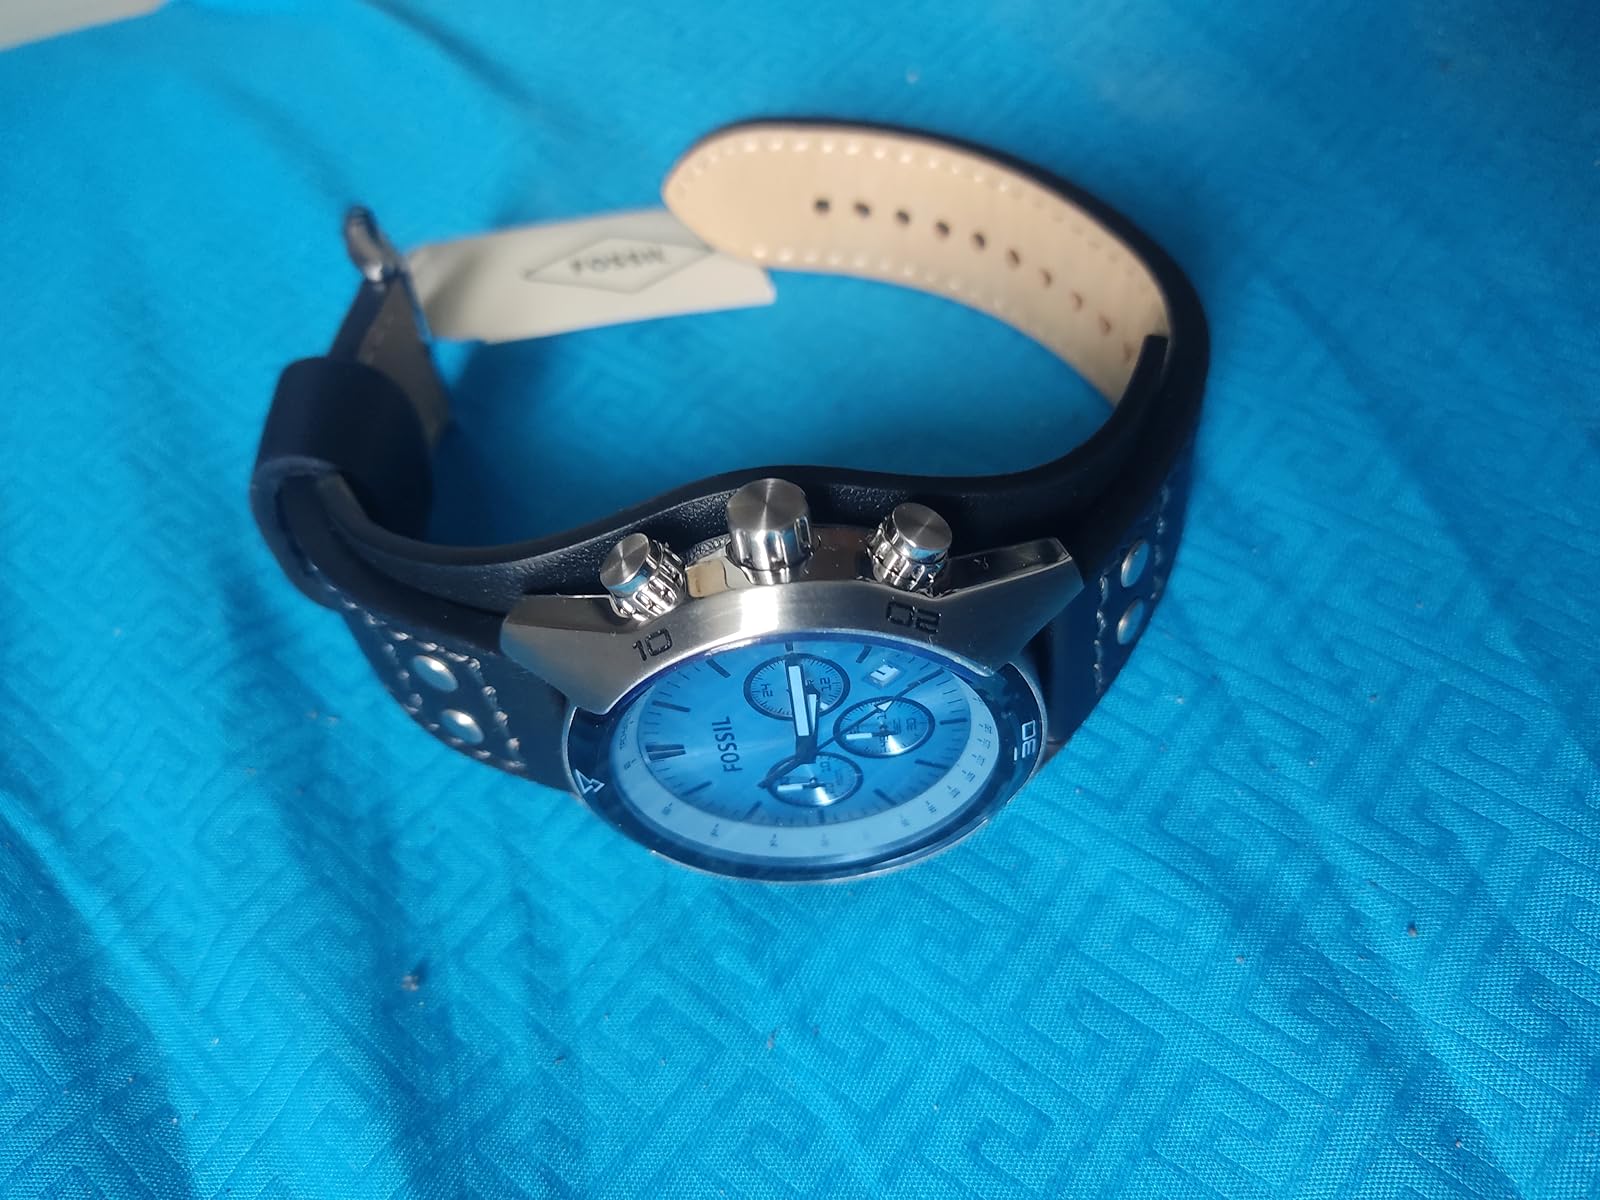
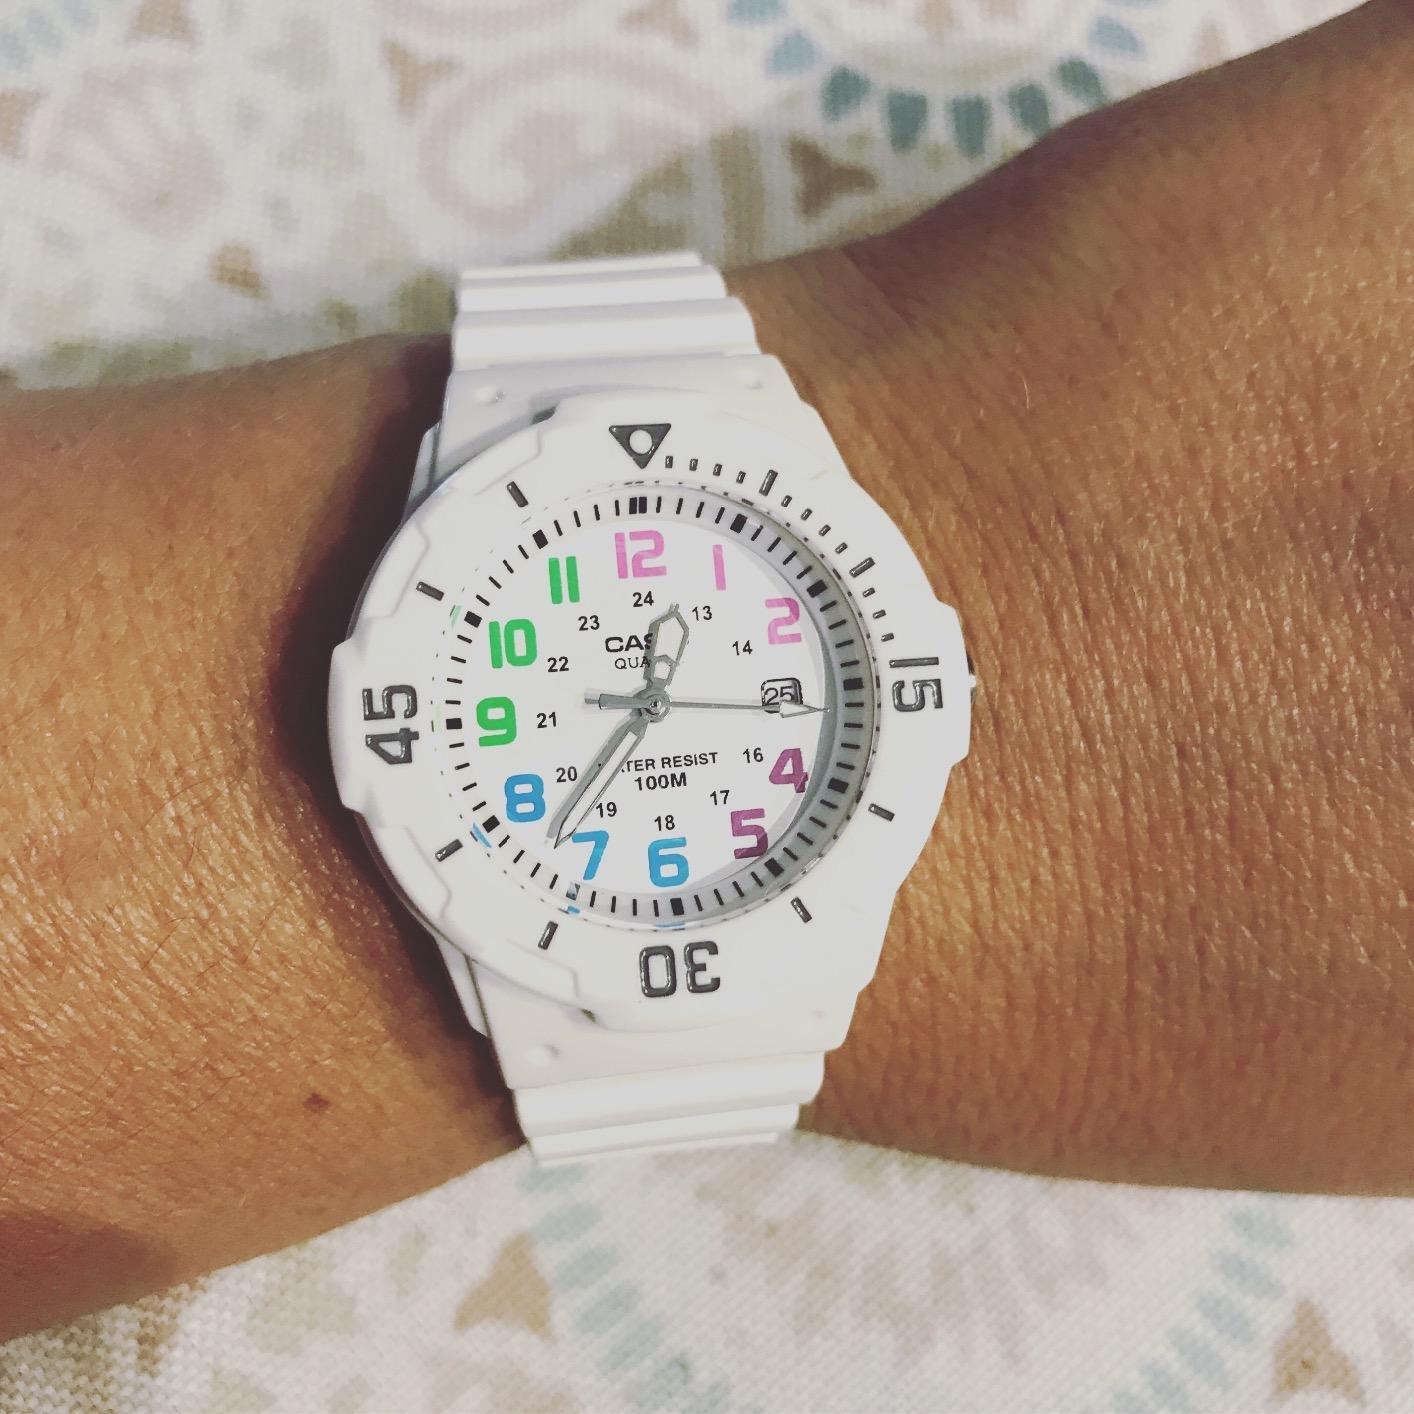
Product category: accessories_watch
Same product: no